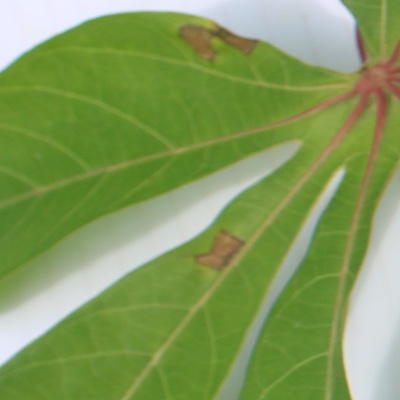
Crop: Cassava
Condition: brown spot